The Brixton Riot

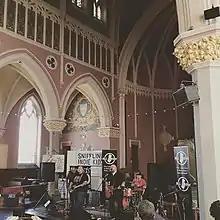
The Brixton Riot at the 2017 North Jersey Indie Rock Festival.

The Brixton Riot are a four-piece rock band from New Jersey that formed in 2006. The name is a reference to the 1981 altercation between police and residents of the South London neighborhood, as well as a nod to English rock band the Clash's song "The Guns of Brixton." The band has often stated in interviews that the name was meant as "more of a sonic association than a social or political statement." Their music draws comparisons to punk and indie rock bands of the late 1980s and early 1990s including the Replacements, Guided by Voices and Hüsker Dü. Their first live performance was in February 2007, at The Loop Lounge in Passaic, New Jersey, which was followed later that Spring and Summer with additional shows, including an opening slot for the rock band Cracker, at Jenkinsons in Point Pleasant Beach, New Jersey. Their debut release was a five-track EP titled "Sudden Fiction", which came out on the band's short lived Tabbycat Records label, on 12 February 2008. It was recorded in December 2007, with Don Sternecker at his Mix-O-Lydian recording studio. Phil Rainone of "Jersey Beat" described the EP as "hooky bits of pop punk (the good stuff) [that] run rampant through all the tunes; so much so that I needed repeated listenings to absorb the clever lyrics and song imagery."